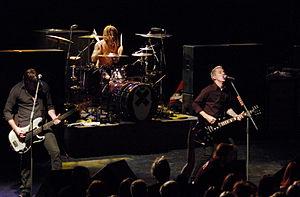
Yellowcard est un groupe de rock alternatif américain, originaire de Jacksonville, en Floride. En 2000, le groupe se délocalise à Los Angeles. Le groupe est mieux connu pour ses singles Ocean Avenue, Only One, et Lights and Sounds. Leur dernier album, Yellowcard, est publié le 30 septembre 2016. Le groupe joue son dernier concert le 25 mars 2017, au House of Blues d'Anaheim, en Californie.